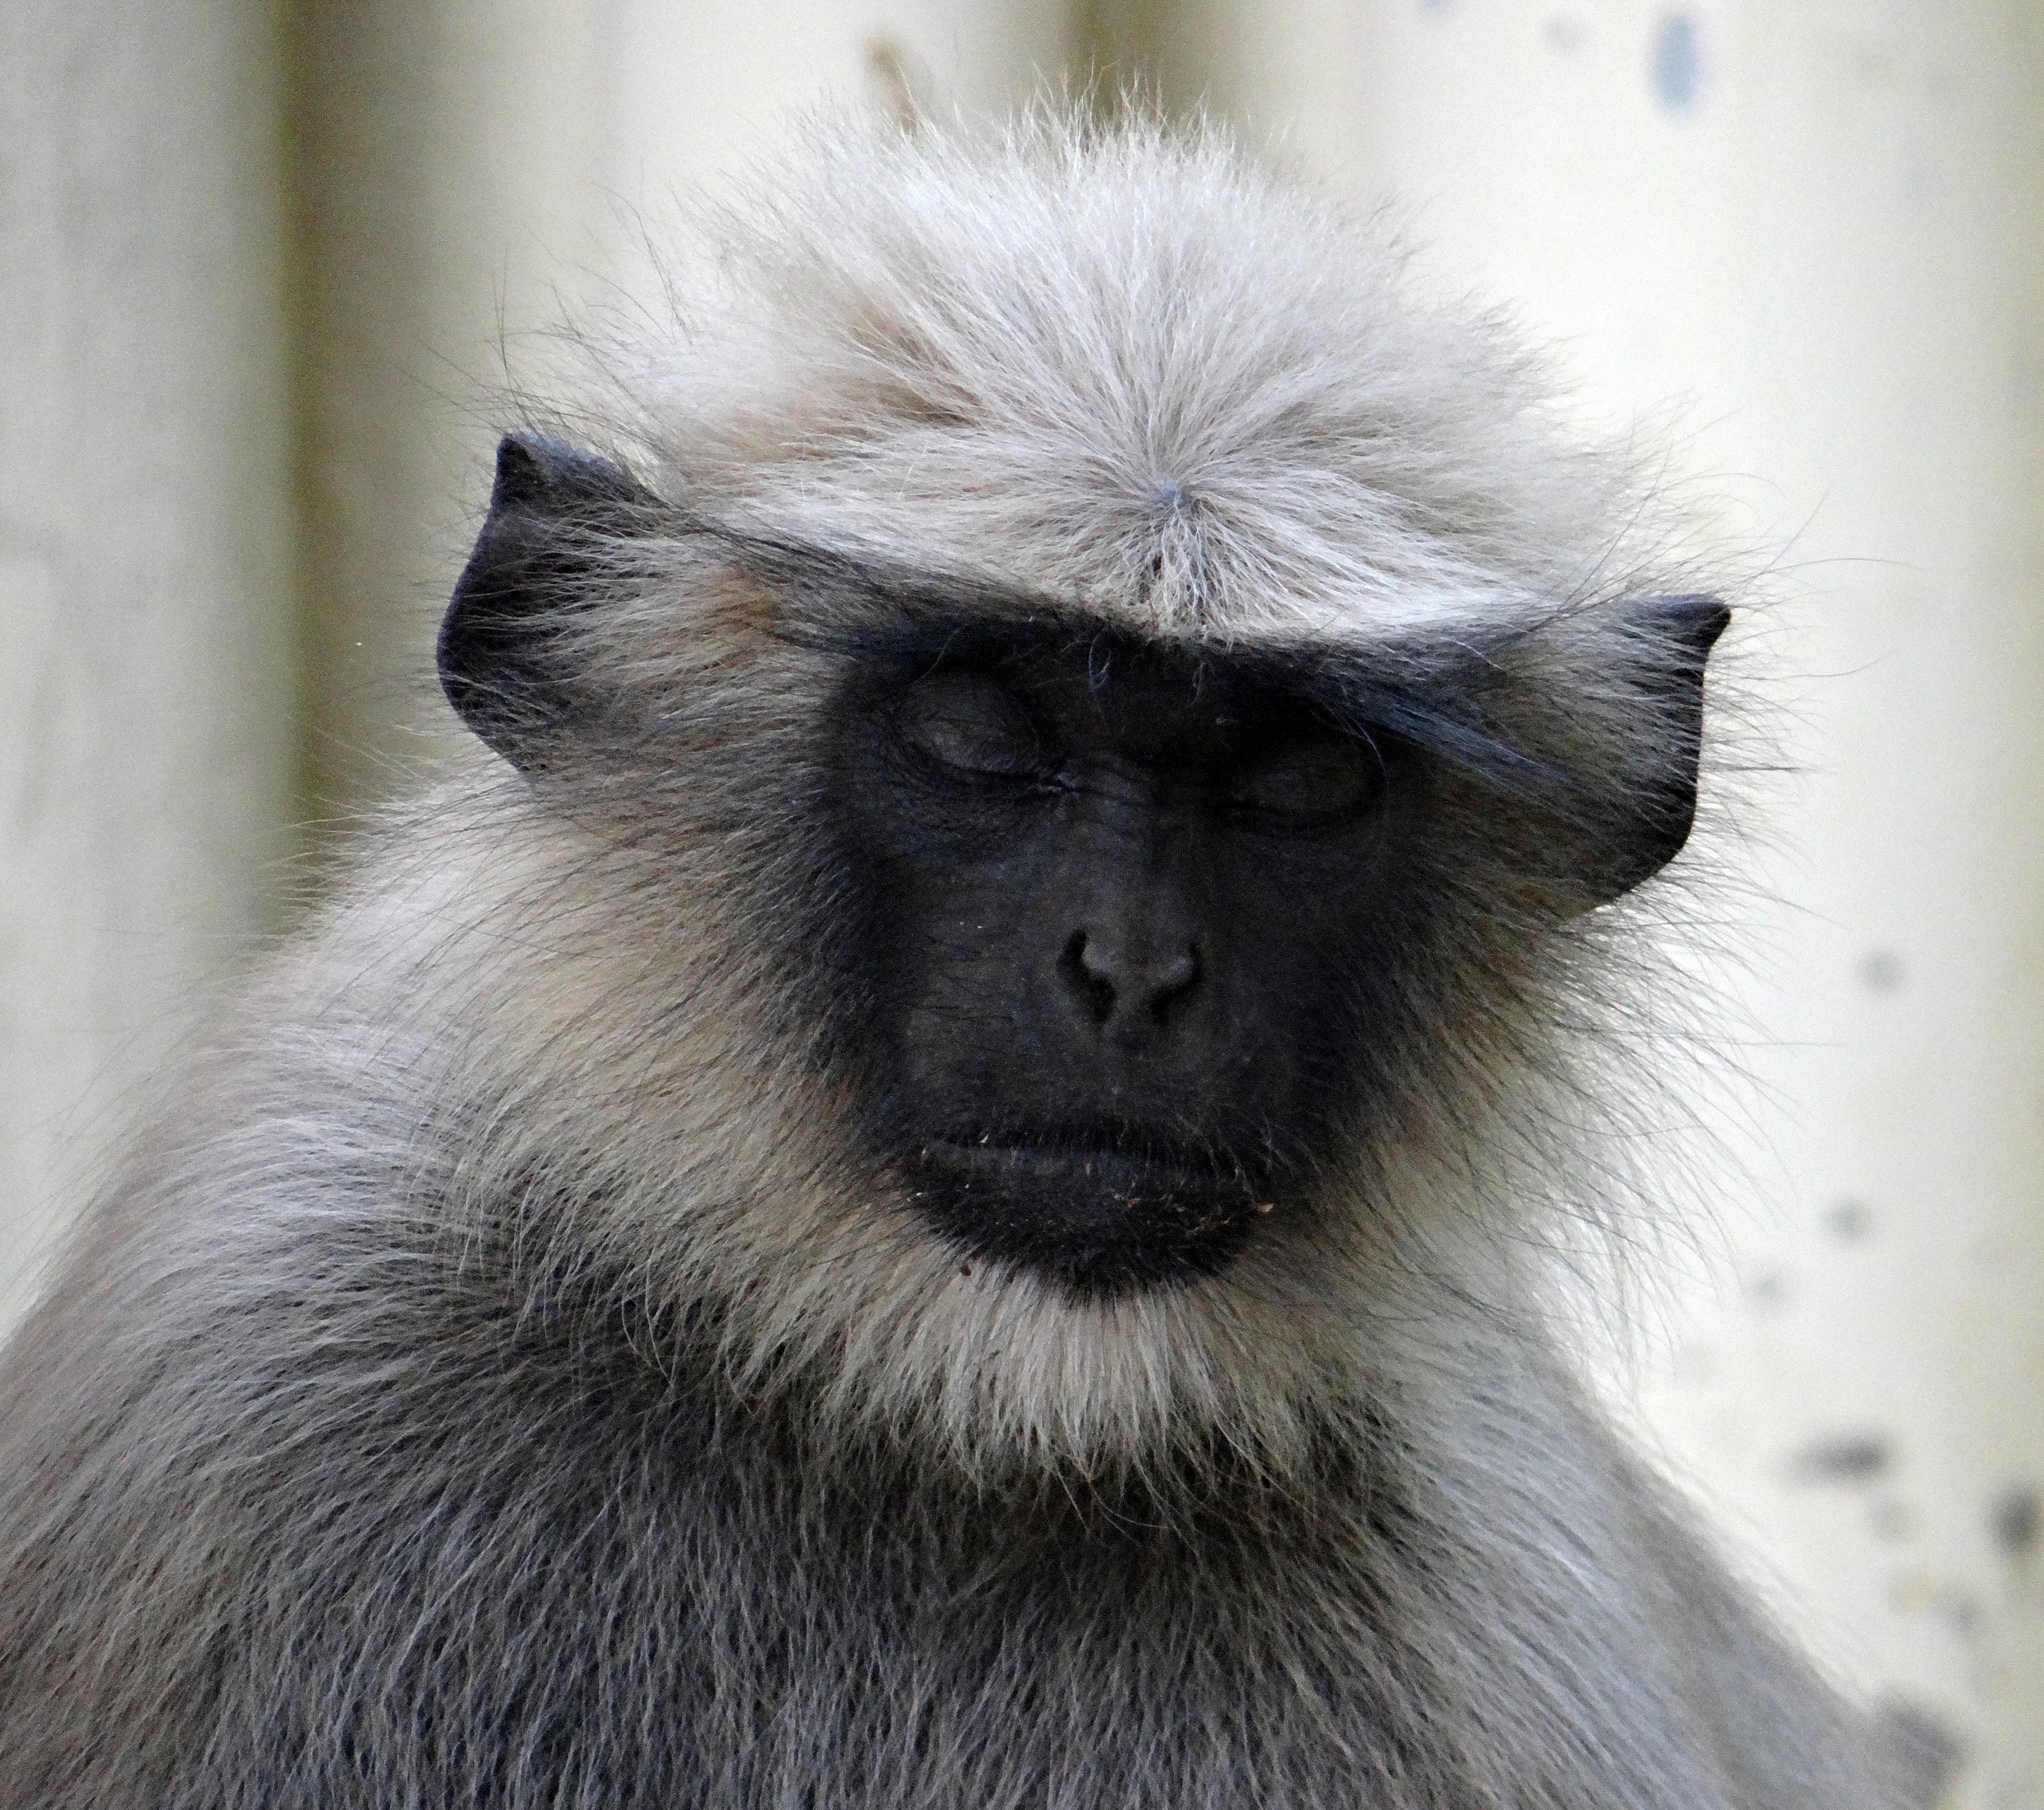
animal, female, wildlife, thinking, sleeping, mammal, monkey, fauna, primate, vertebrate, india, macaque, old world monkey, gray langur, hanuman langur, semnopithecus entellus